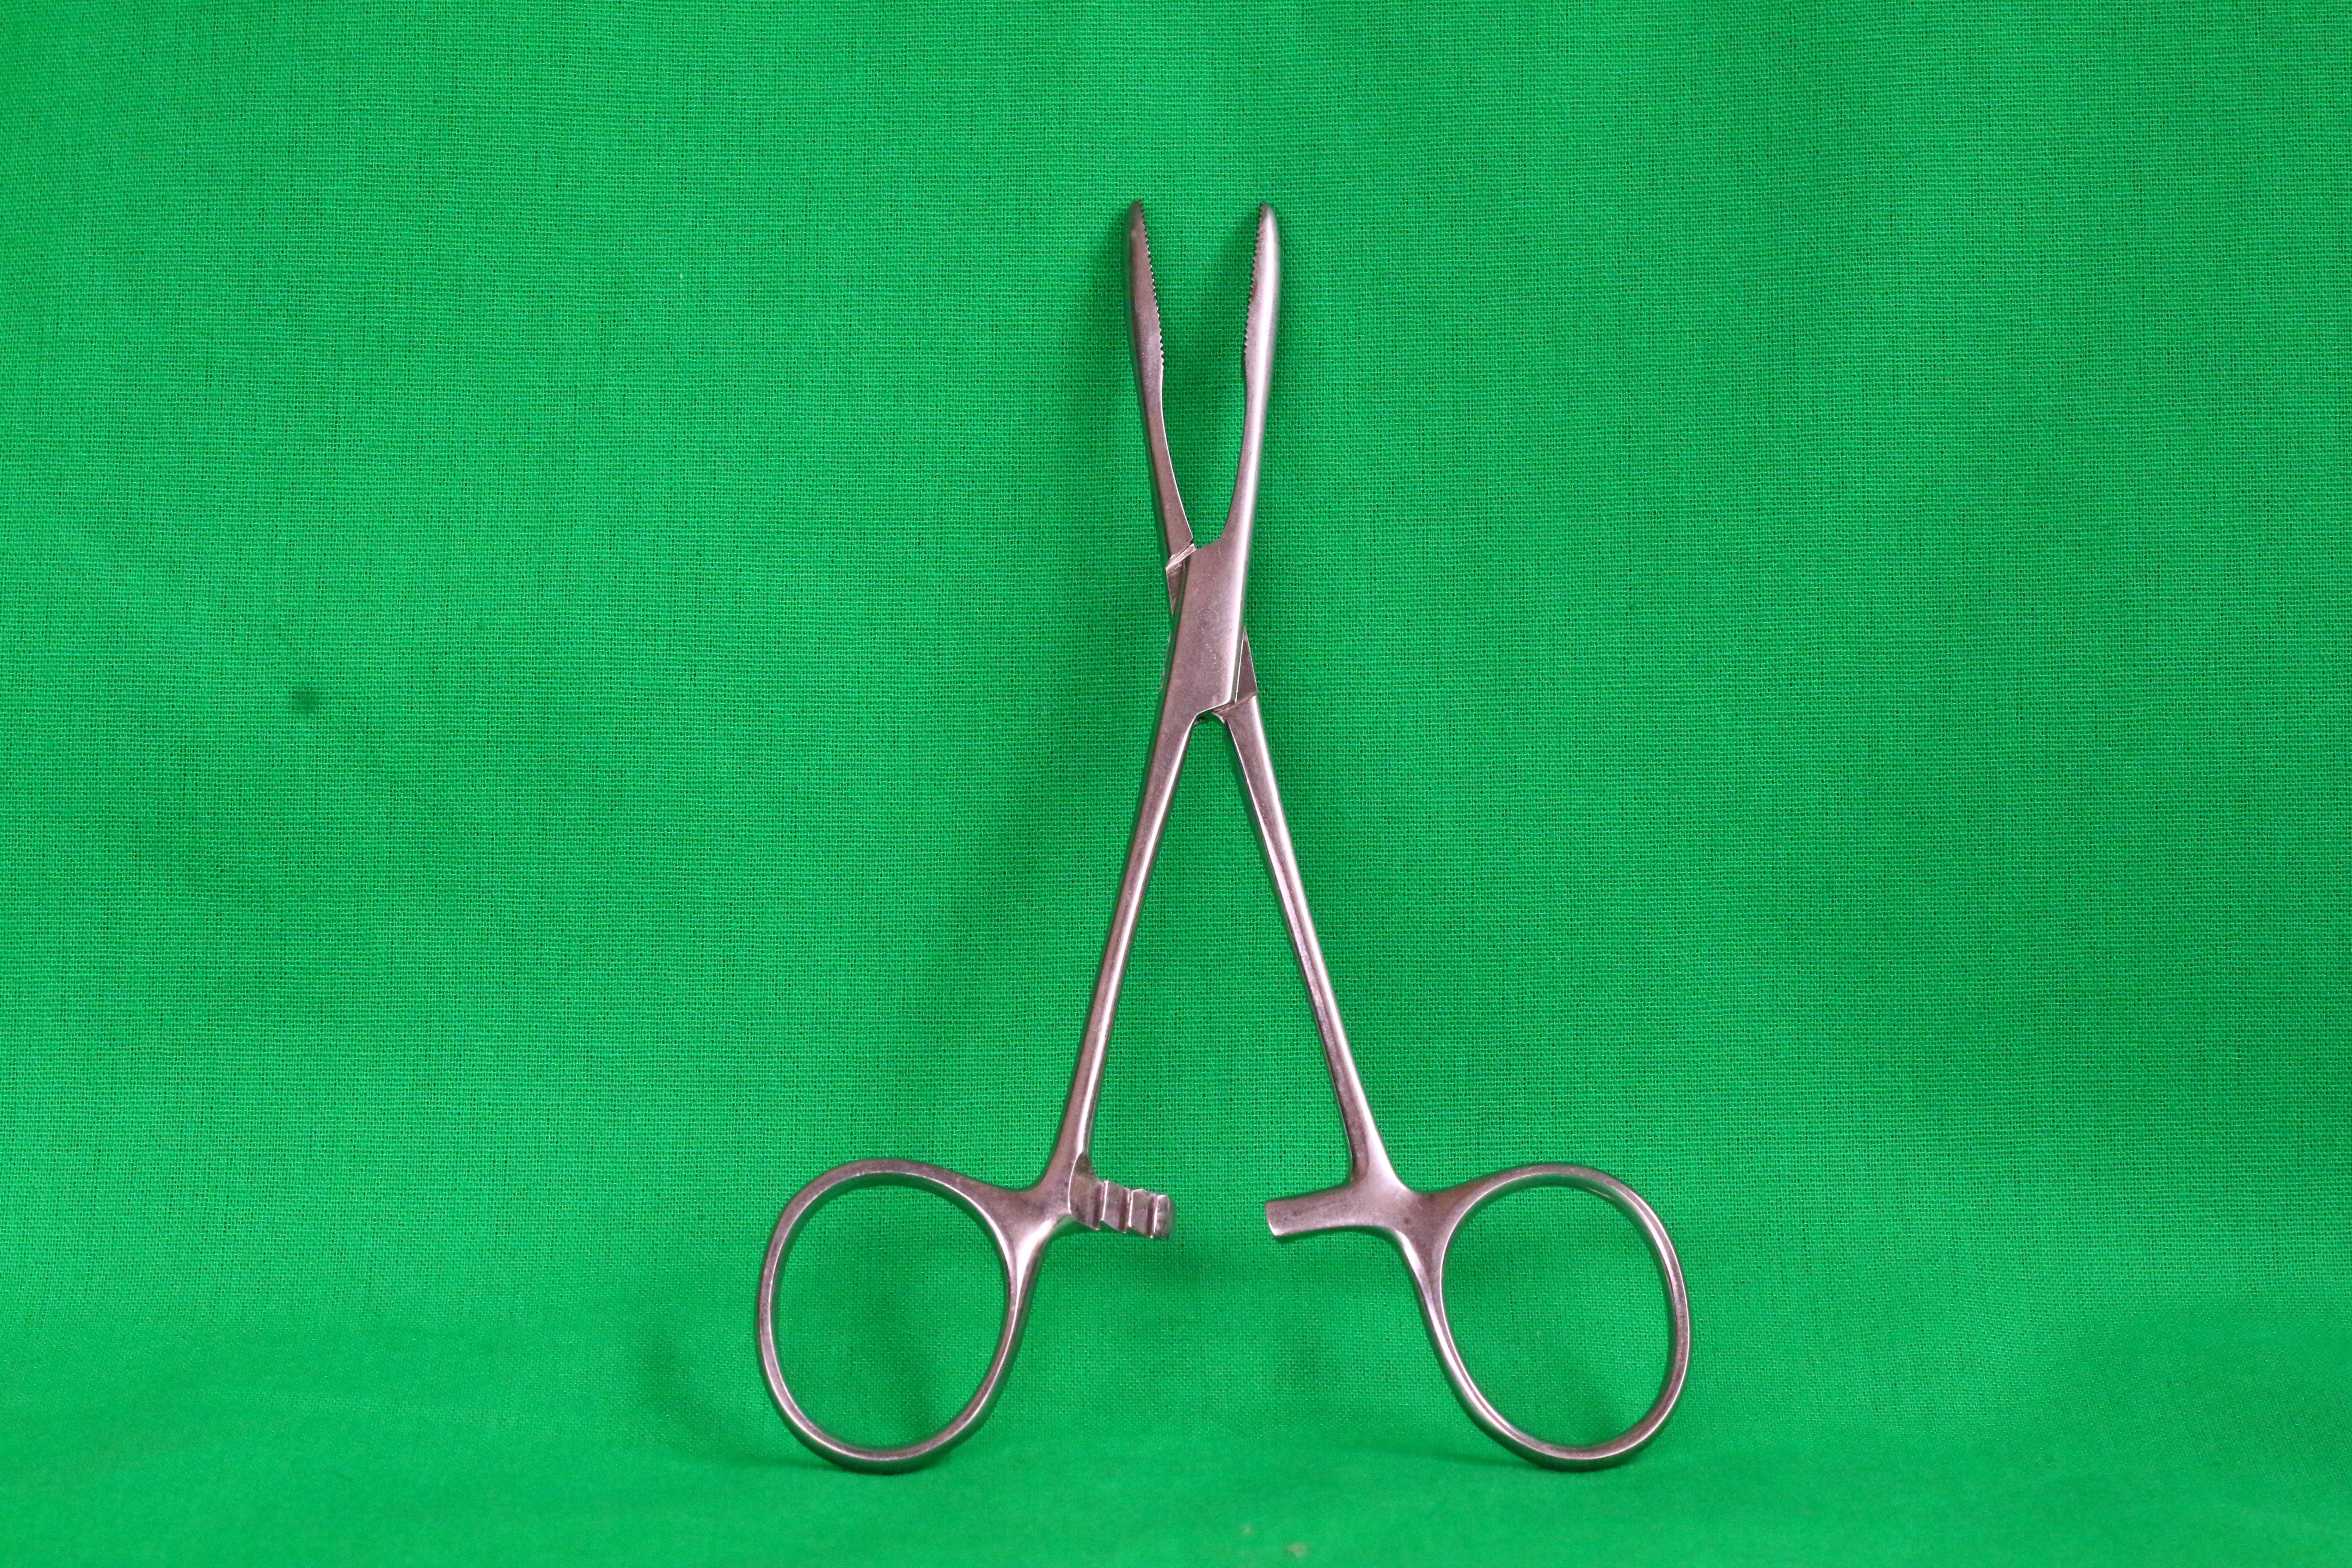
green, professional, circle, dentist, glasses, instruments, dental instruments, clip haemostasis, vision care